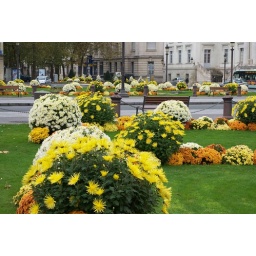
I was trying to fit in as many of the flowers balls as possible.